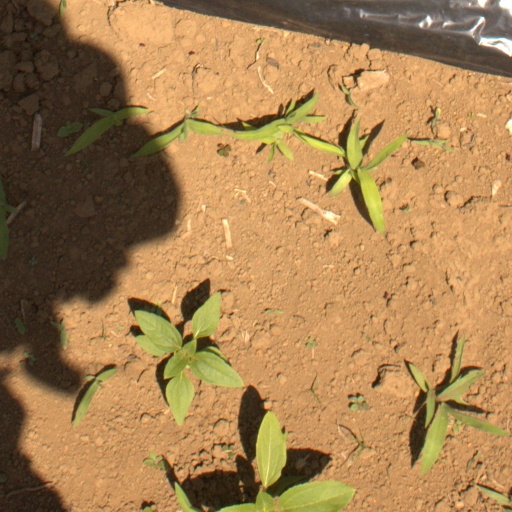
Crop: Jerusalem artichoke